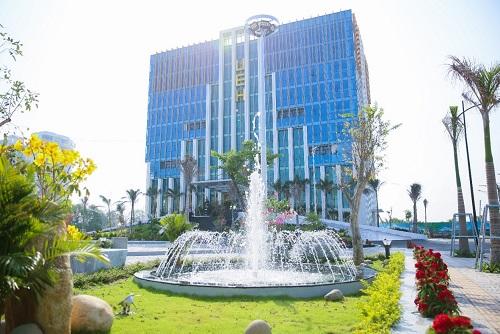
có một cái đài phun nước ở trước toà nhà